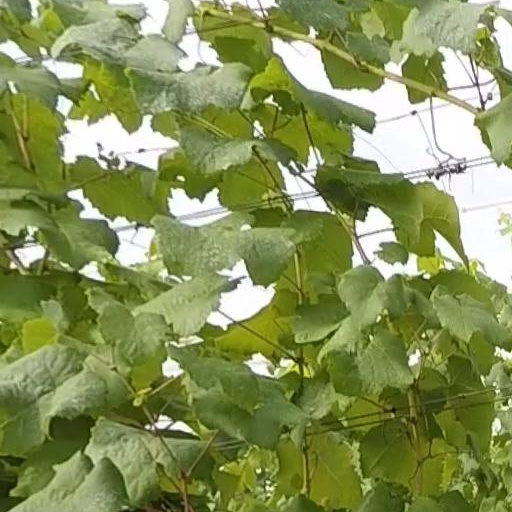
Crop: grape